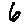
Label: 6